Robert Adair (surgeon)

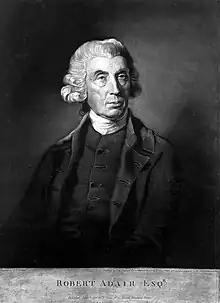
Robert Adair in an engraving from 1791 by J. Jones after F. L. Abbott's 1780s portrait

Robert Adair (c. 1711 – 1790) was an Irish surgeon who became chief surgeon to the British Army and Master of the Surgeon's Company, and married into the British aristocracy.